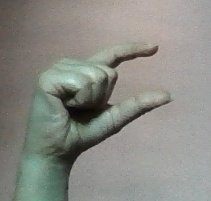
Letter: dal